Terry McGovern (boxer)

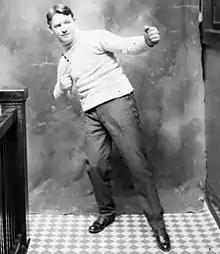
Young Corbett II

McGovern lost his World Featherweight Crown when he was stopped by Young Corbett II in two rounds on November 28, 1901. Corbett also won their rematch. Of their March 31, 1903, rematch in San Francisco, Young Corbett was said to have the best of the last three rounds of the 11th-round knockout. McGovern had only a slight lead in the first eight rounds, as well as only a slight lead in the early betting.